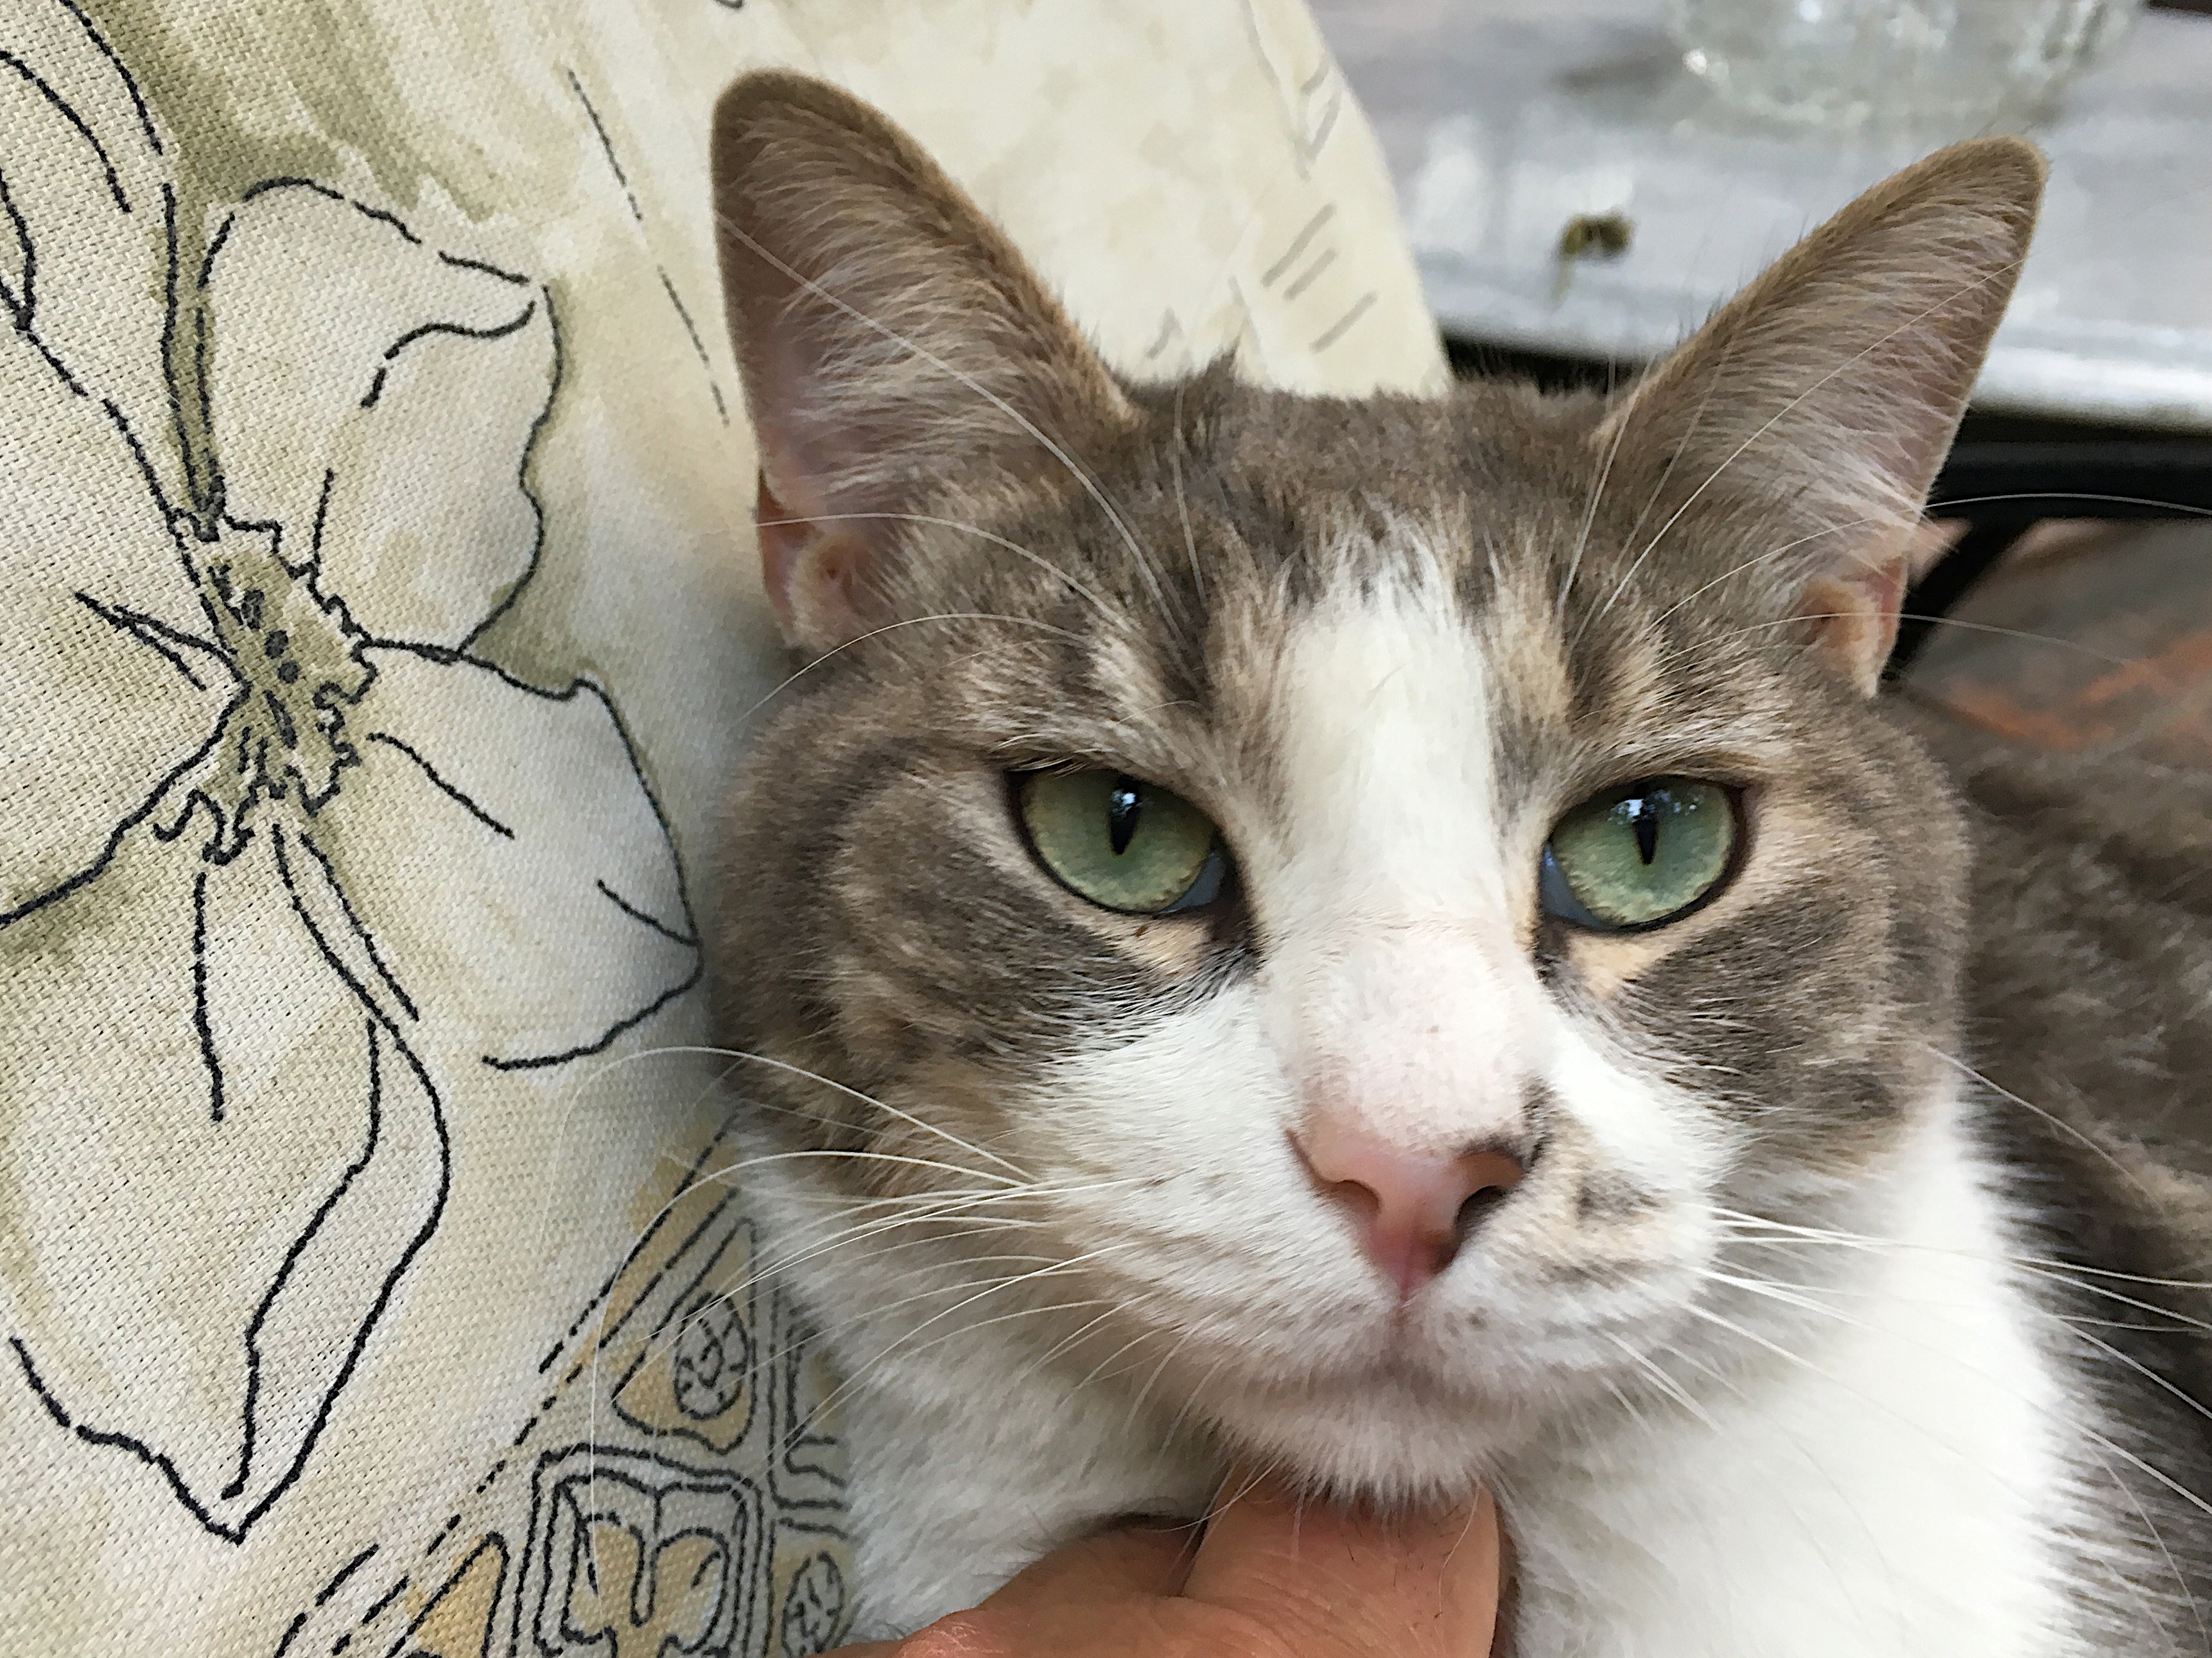
cat, mammal, whiskers, vertebrate, european shorthair, small to medium sized cats, cat like mammal, domestic short haired cat, american shorthair